Band weaving

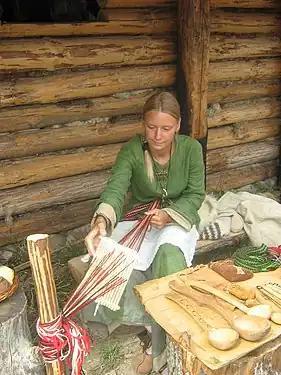
Weaving on a backstrap loom with a rigid heddle

Inkle looms are constructed as floor-standing and table-top models. The loom is characterized by a wooden framework upon which dowels have been fastened. These dowels will hold the warp threads when the loom has been dressed.